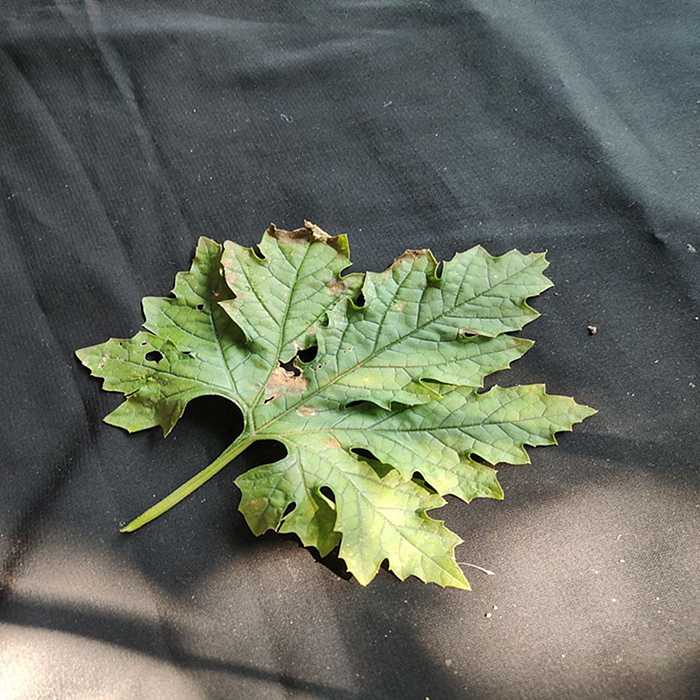
Plant: Bitter Gourd
Label: Downey mildew